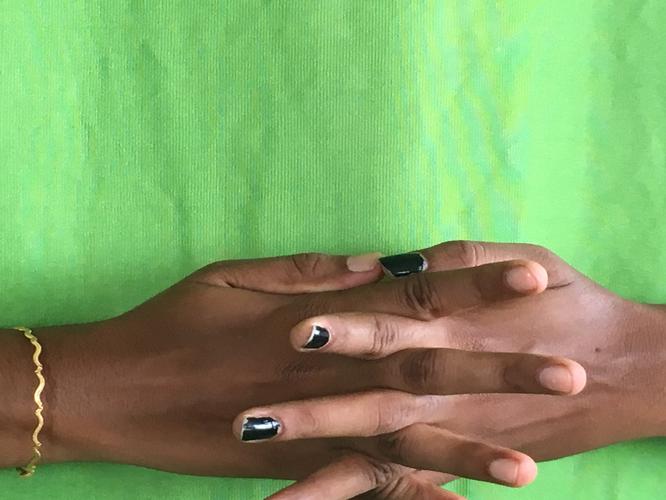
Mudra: Karkatta
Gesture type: double_hand